Race Days

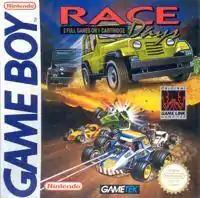
PAL cover art

Race Days is a 1994 racing video game for the Game Boy, which is essentially a compilation of the video games "Dirty Racing" (Japan-exclusive) and "" (North America-exclusive), albeit with a different name for the "Jeep Jamboree" game.